Vespersaurus

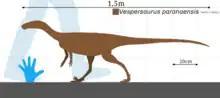

After the discovery of numerous skeletons of the pterosaurs "Caiuajara" and "Keresdrakon" at the Cemitério dos Pterossauros site near Cruzeiro do Oeste, the remains of small theropods were uncovered between 2011 and 2015. One of these was named and described in 2019 as "Vespersaurus". The holotype, MPCO.V 0065d, was recovered from the Late Cretaceous period, found on dark red sandstones in the Rio Paraná Formation in the Paraná Basin, Brazil. Footprints belonging to "Vespersaurus" or a similar one-toed theropod were discovered near Cruzeiro do Oeste as early as the 1970s.